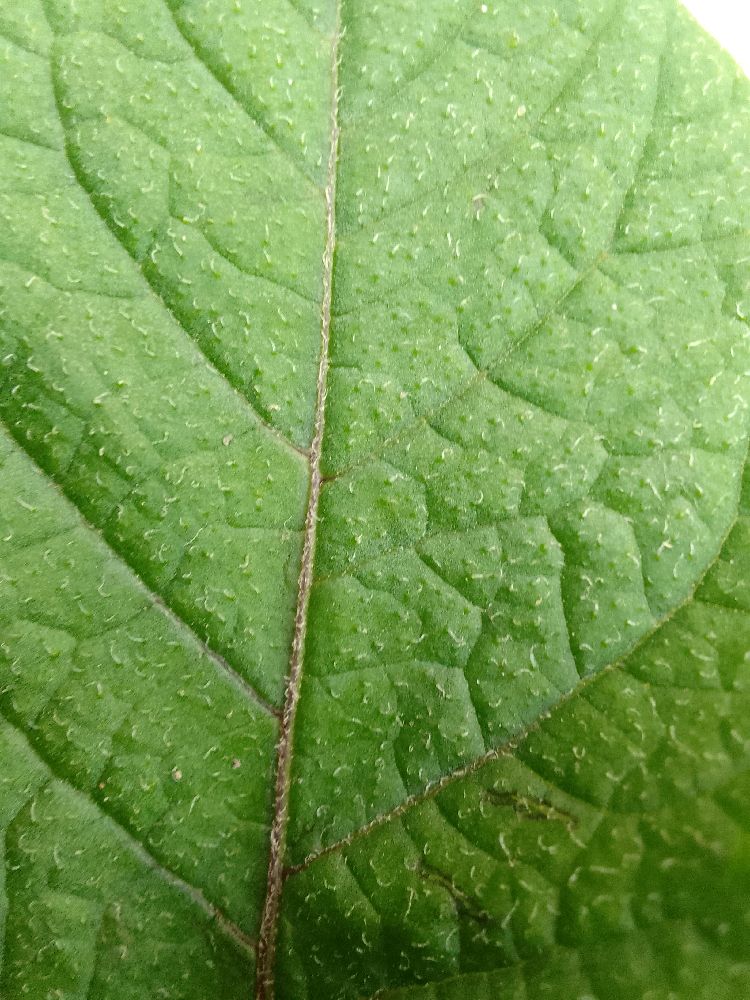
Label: Healthy